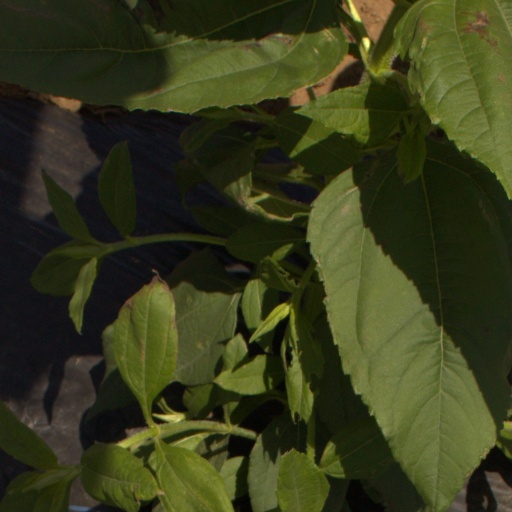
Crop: Jerusalem artichoke